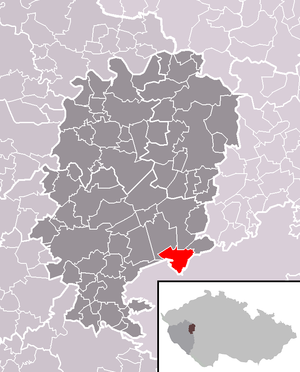
Strašice est une commune du district de Rokycany, dans la région de Plzeň, en République tchèque. Sa population s'élevait à 2 534 habitants en 2018.